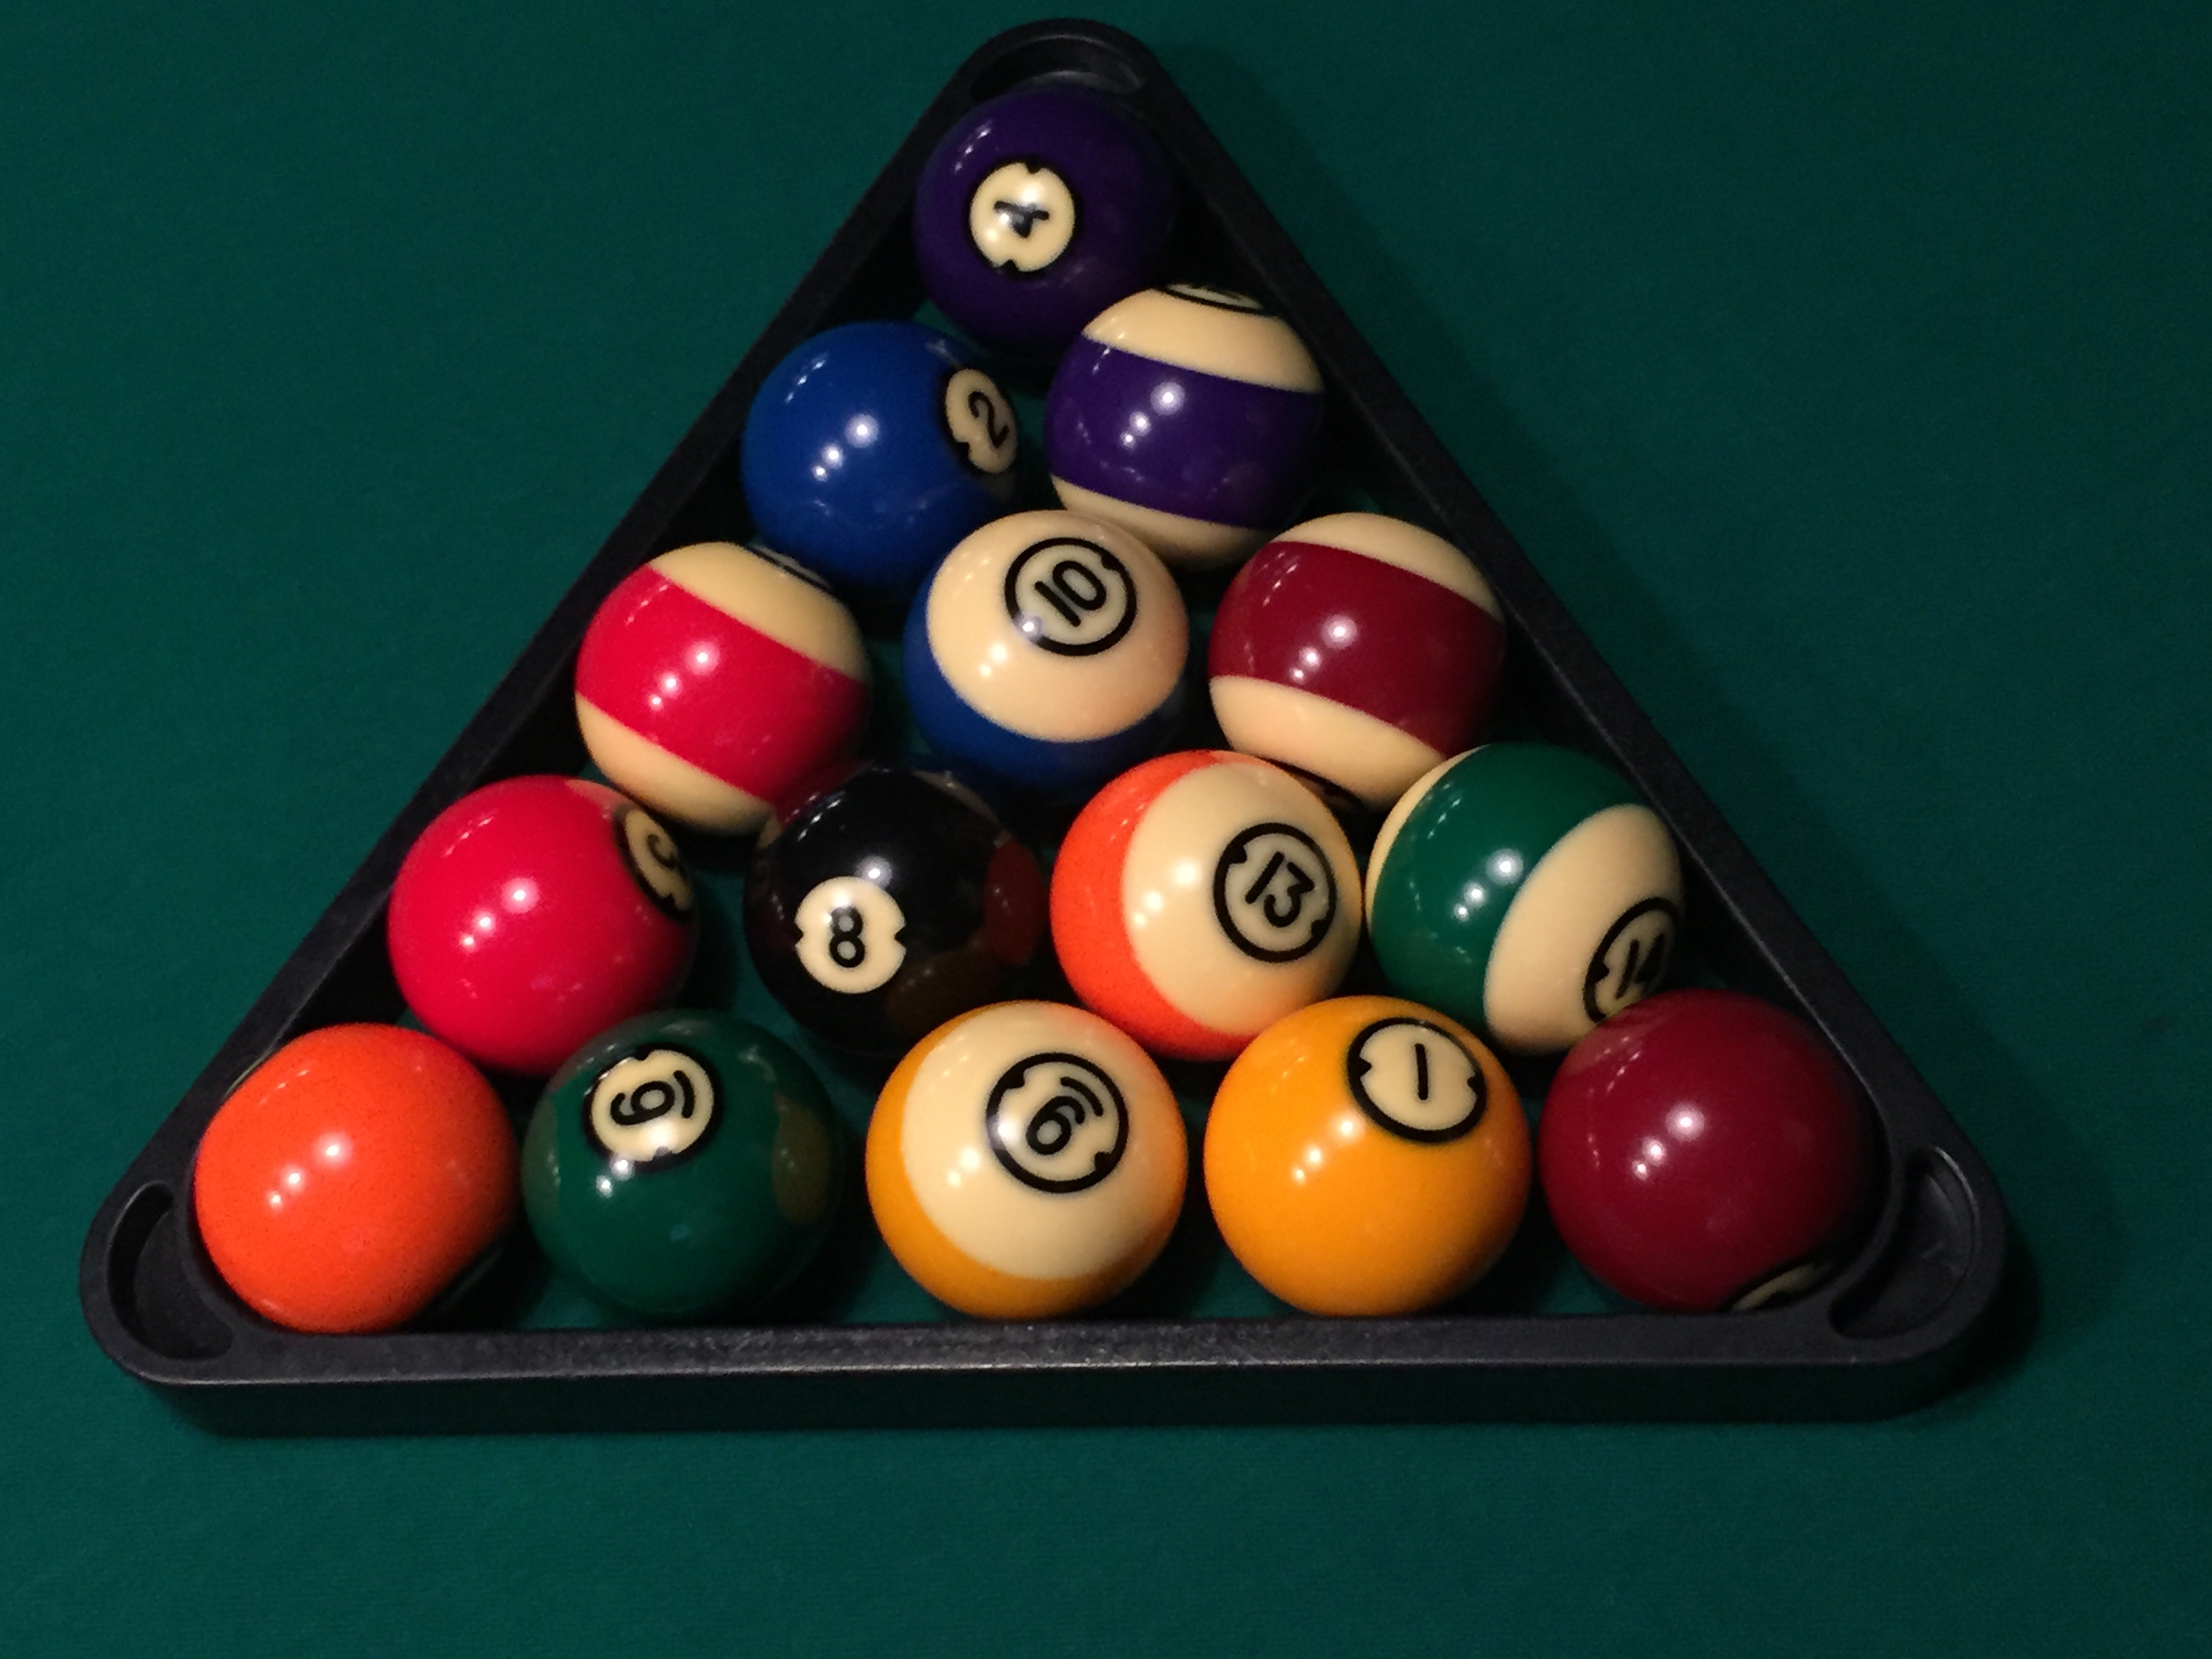
table, sport, game, play, recreation, pool, green, leisure, competition, colors, fun, sports, ball, balls, games, entertainment, hobby, billiard, billard, billiard ball, pocket billiards, eight ball, indoor games and sports, cue sports, carom billiards, cue stick, english billiards, nine ball, bowling pin